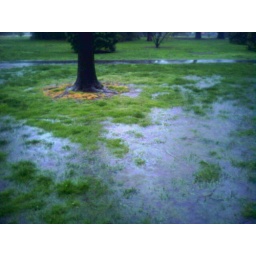
Rain pools around a tree by the train station.